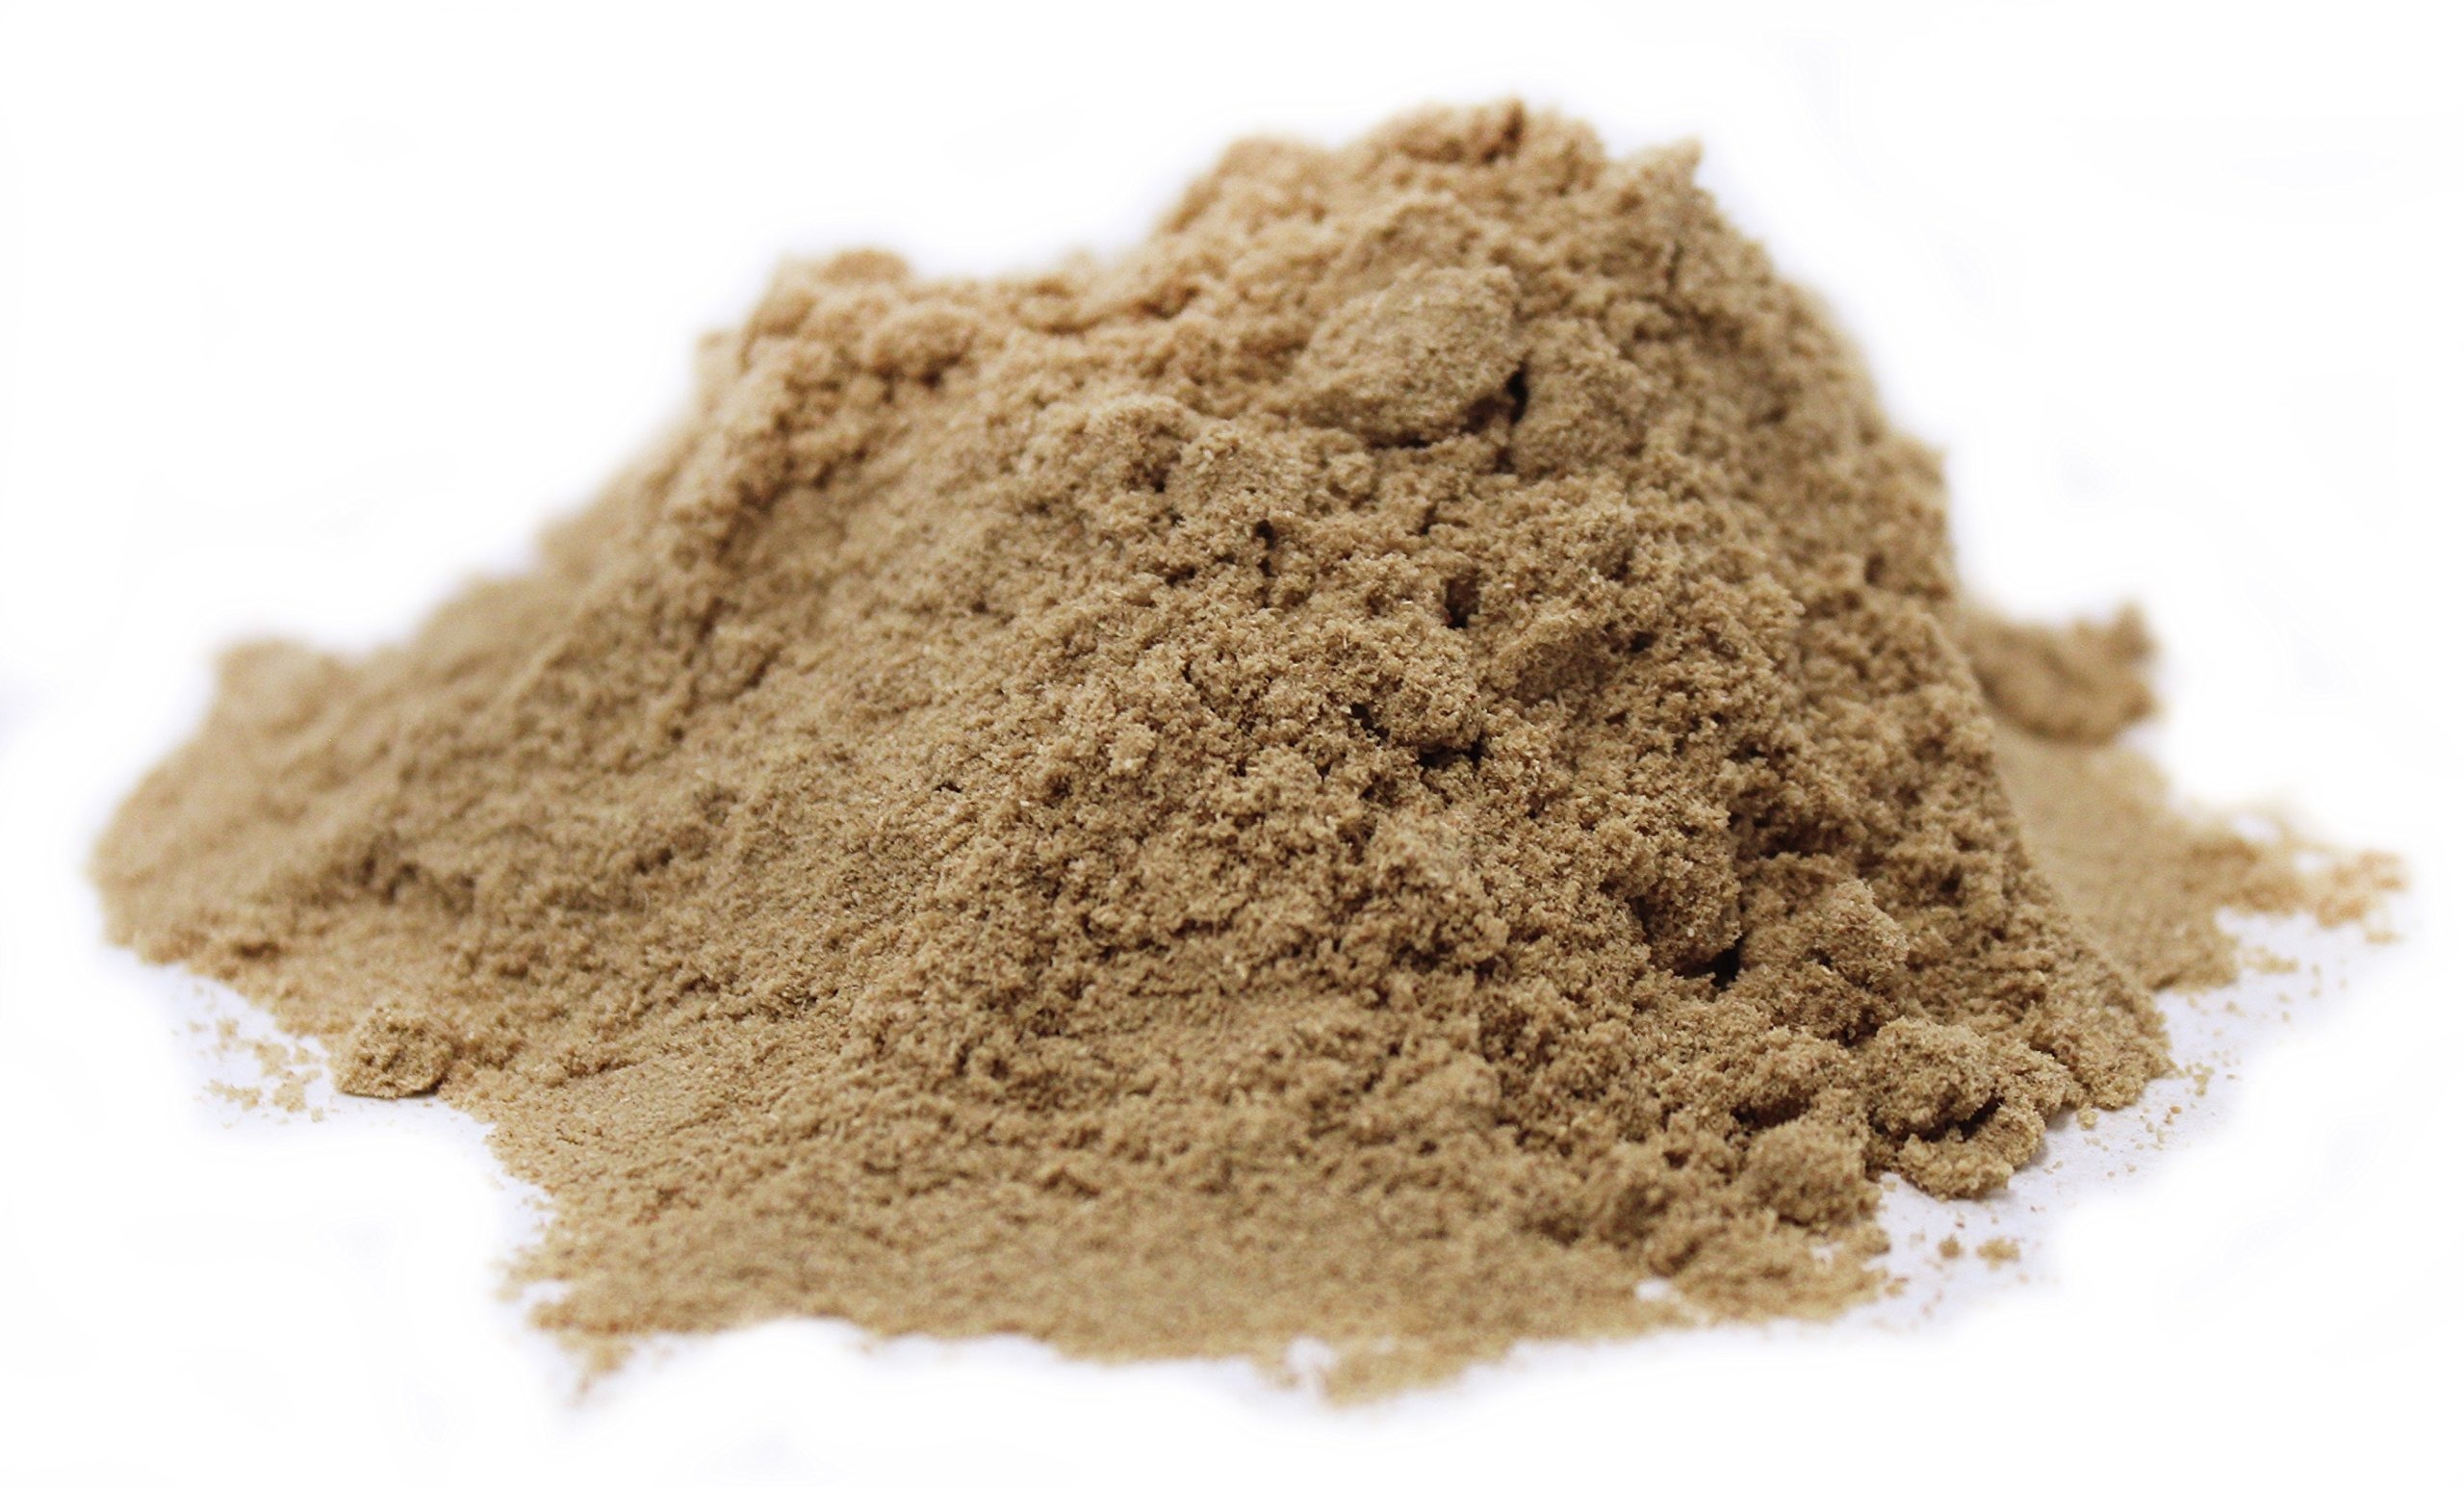
Item Name: Ground Fennel Seeds All Natural by Its Delish, (10 lbs)
Bullet Point 1: PREMIUM Natural Fennel Seed Powder
Bullet Point 2: VALUE SIZE Bulk bag Its Delish brand
Bullet Point 3: TASTE & HEALTH Enhance your culinary experience with hearty flavor, bold taste and vibrant aroma
Bullet Point 4: AWESOME for lamb, fish, vegetables, soups, stews, sauces, salads, grains and desserts
Bullet Point 5: QUALITY Certified Kosher OU Packaged in the USA 100% Natural Shipped to you fresh!
Value: 1.0
Unit: Count

Price: 59.4